Question: Please indicate a possible affordance area of hold_bottle that can be used for holding
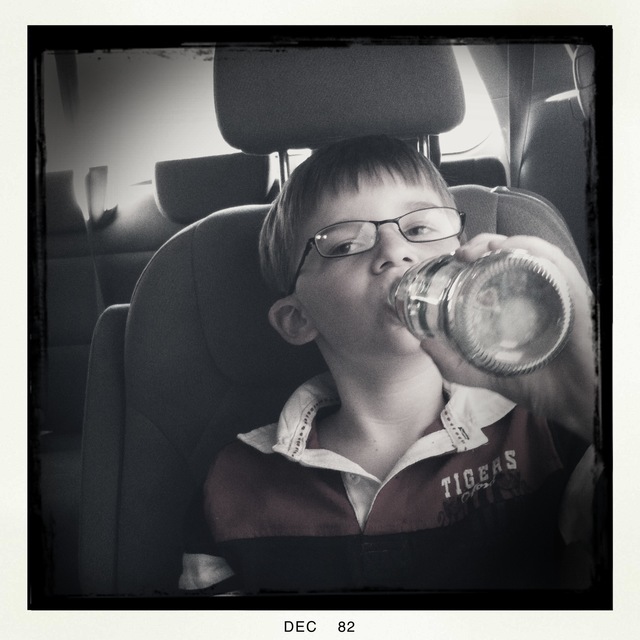
Answer: [381.5, 236.5, 581.5, 383.5]